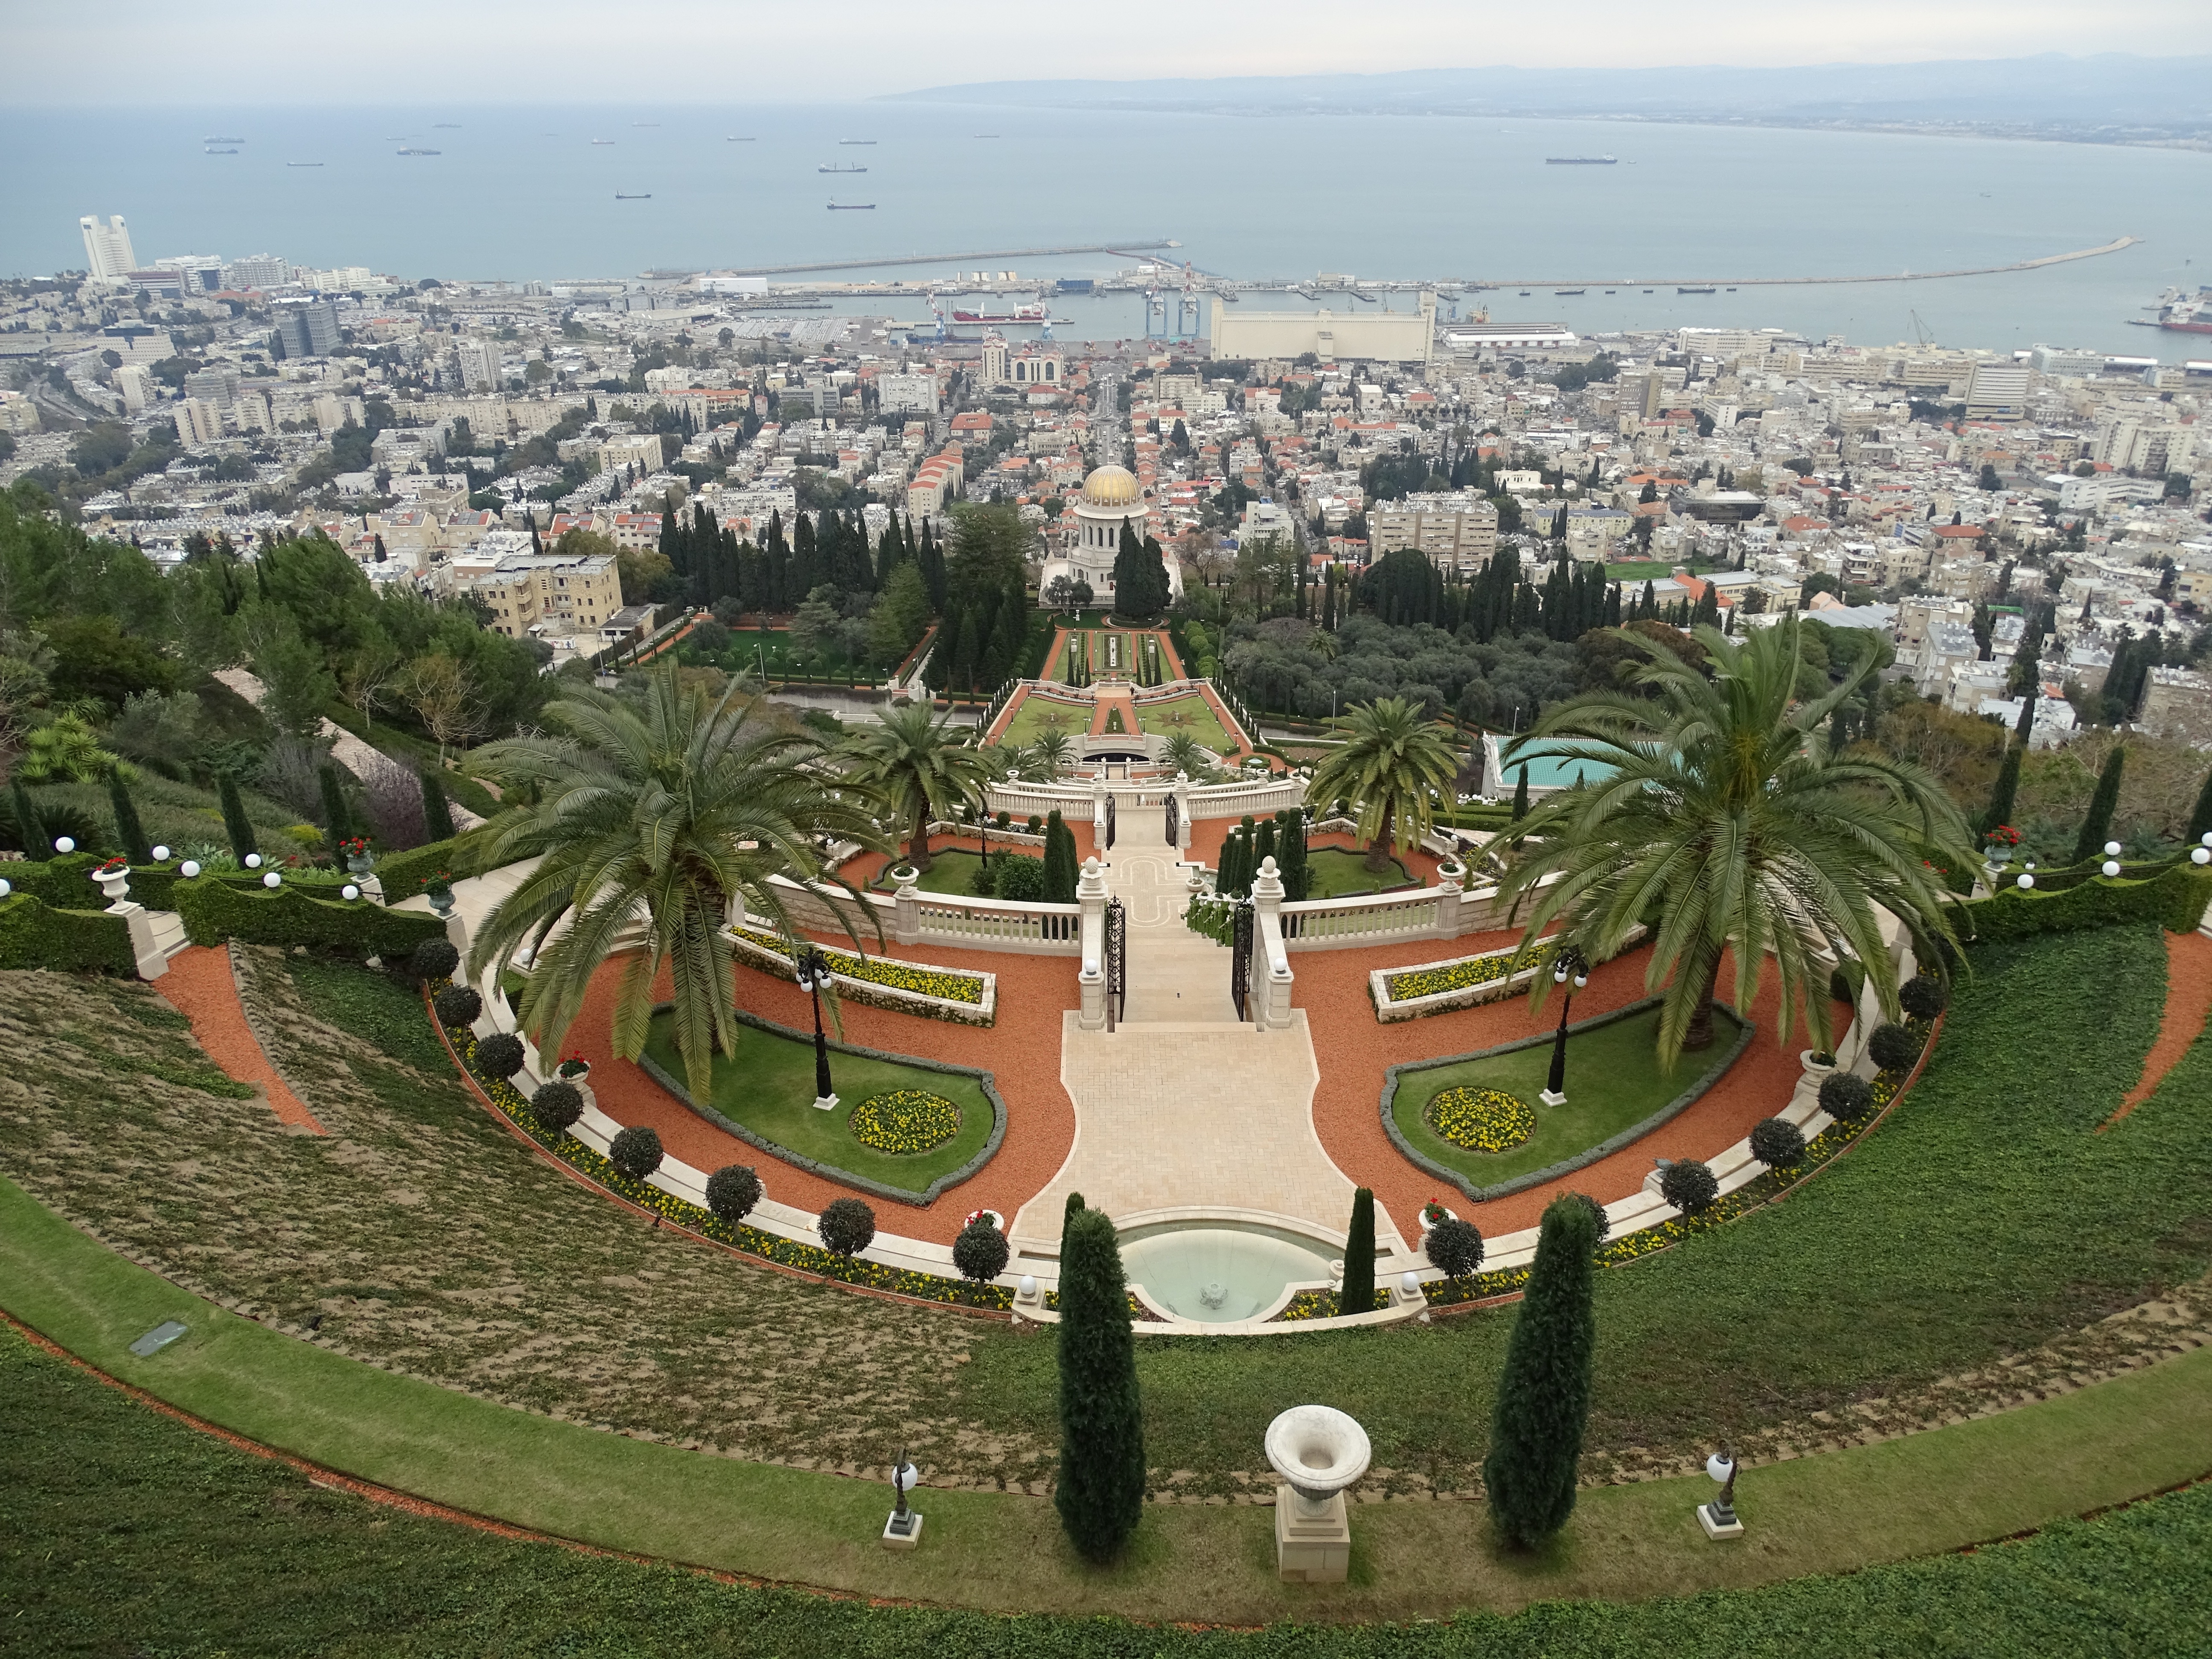
photography, palace, city, cityscape, plaza, park, landmark, town square, estate, neighbourhood, bird's eye view, aerial photography, residential area